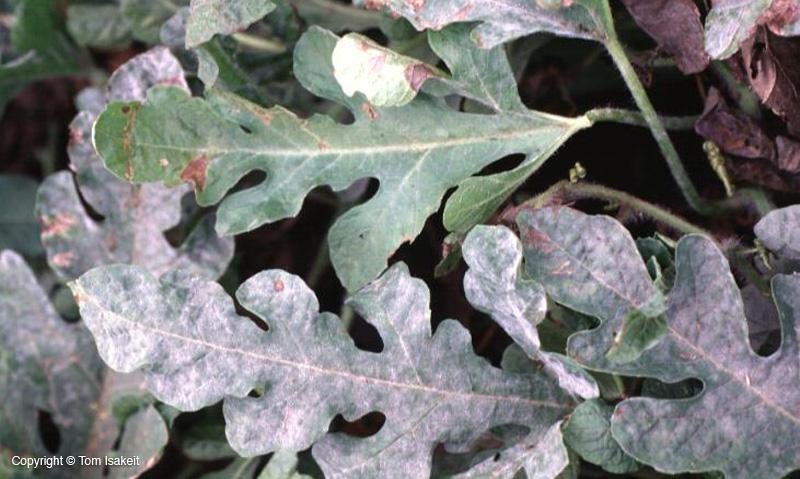
Plant: Zucchini
Disease: zucchini powdery mildew